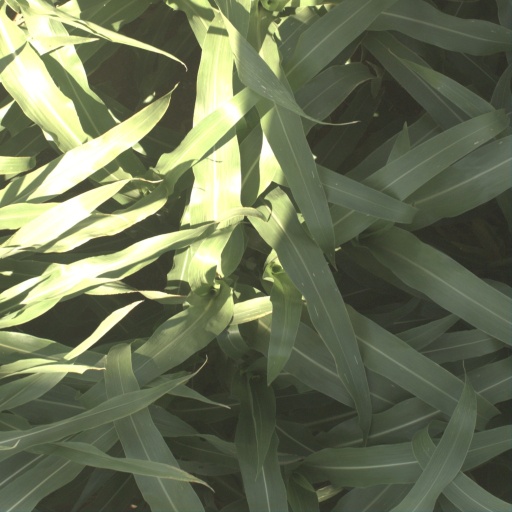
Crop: sorghum